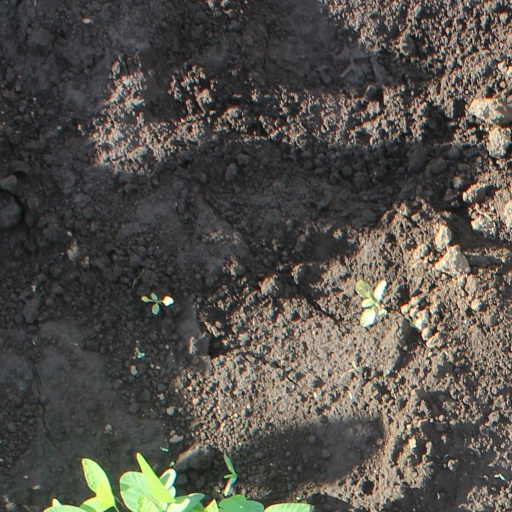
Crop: soybean